Jorge A. Plasencia

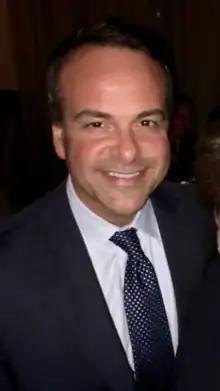
Jorge A. Plasencia

Jorge A. Plasencia (born June 13, 1974, in Miami, FL) is a Cuban-American entrepreneur and civic leader. He is chairman and CEO of Republica Havas, a creative, media, and communications agency, that he co-founded in 2006 as a small start-up. Plasencia is the co-founder and chairman emeritus of Amigos For Kids, a Miami-based nonprofit started in 1991 to serve underprivileged children and families. He is also the former board chair of UnidosUS, the largest national Hispanic civil rights and advocacy organization in the United States.